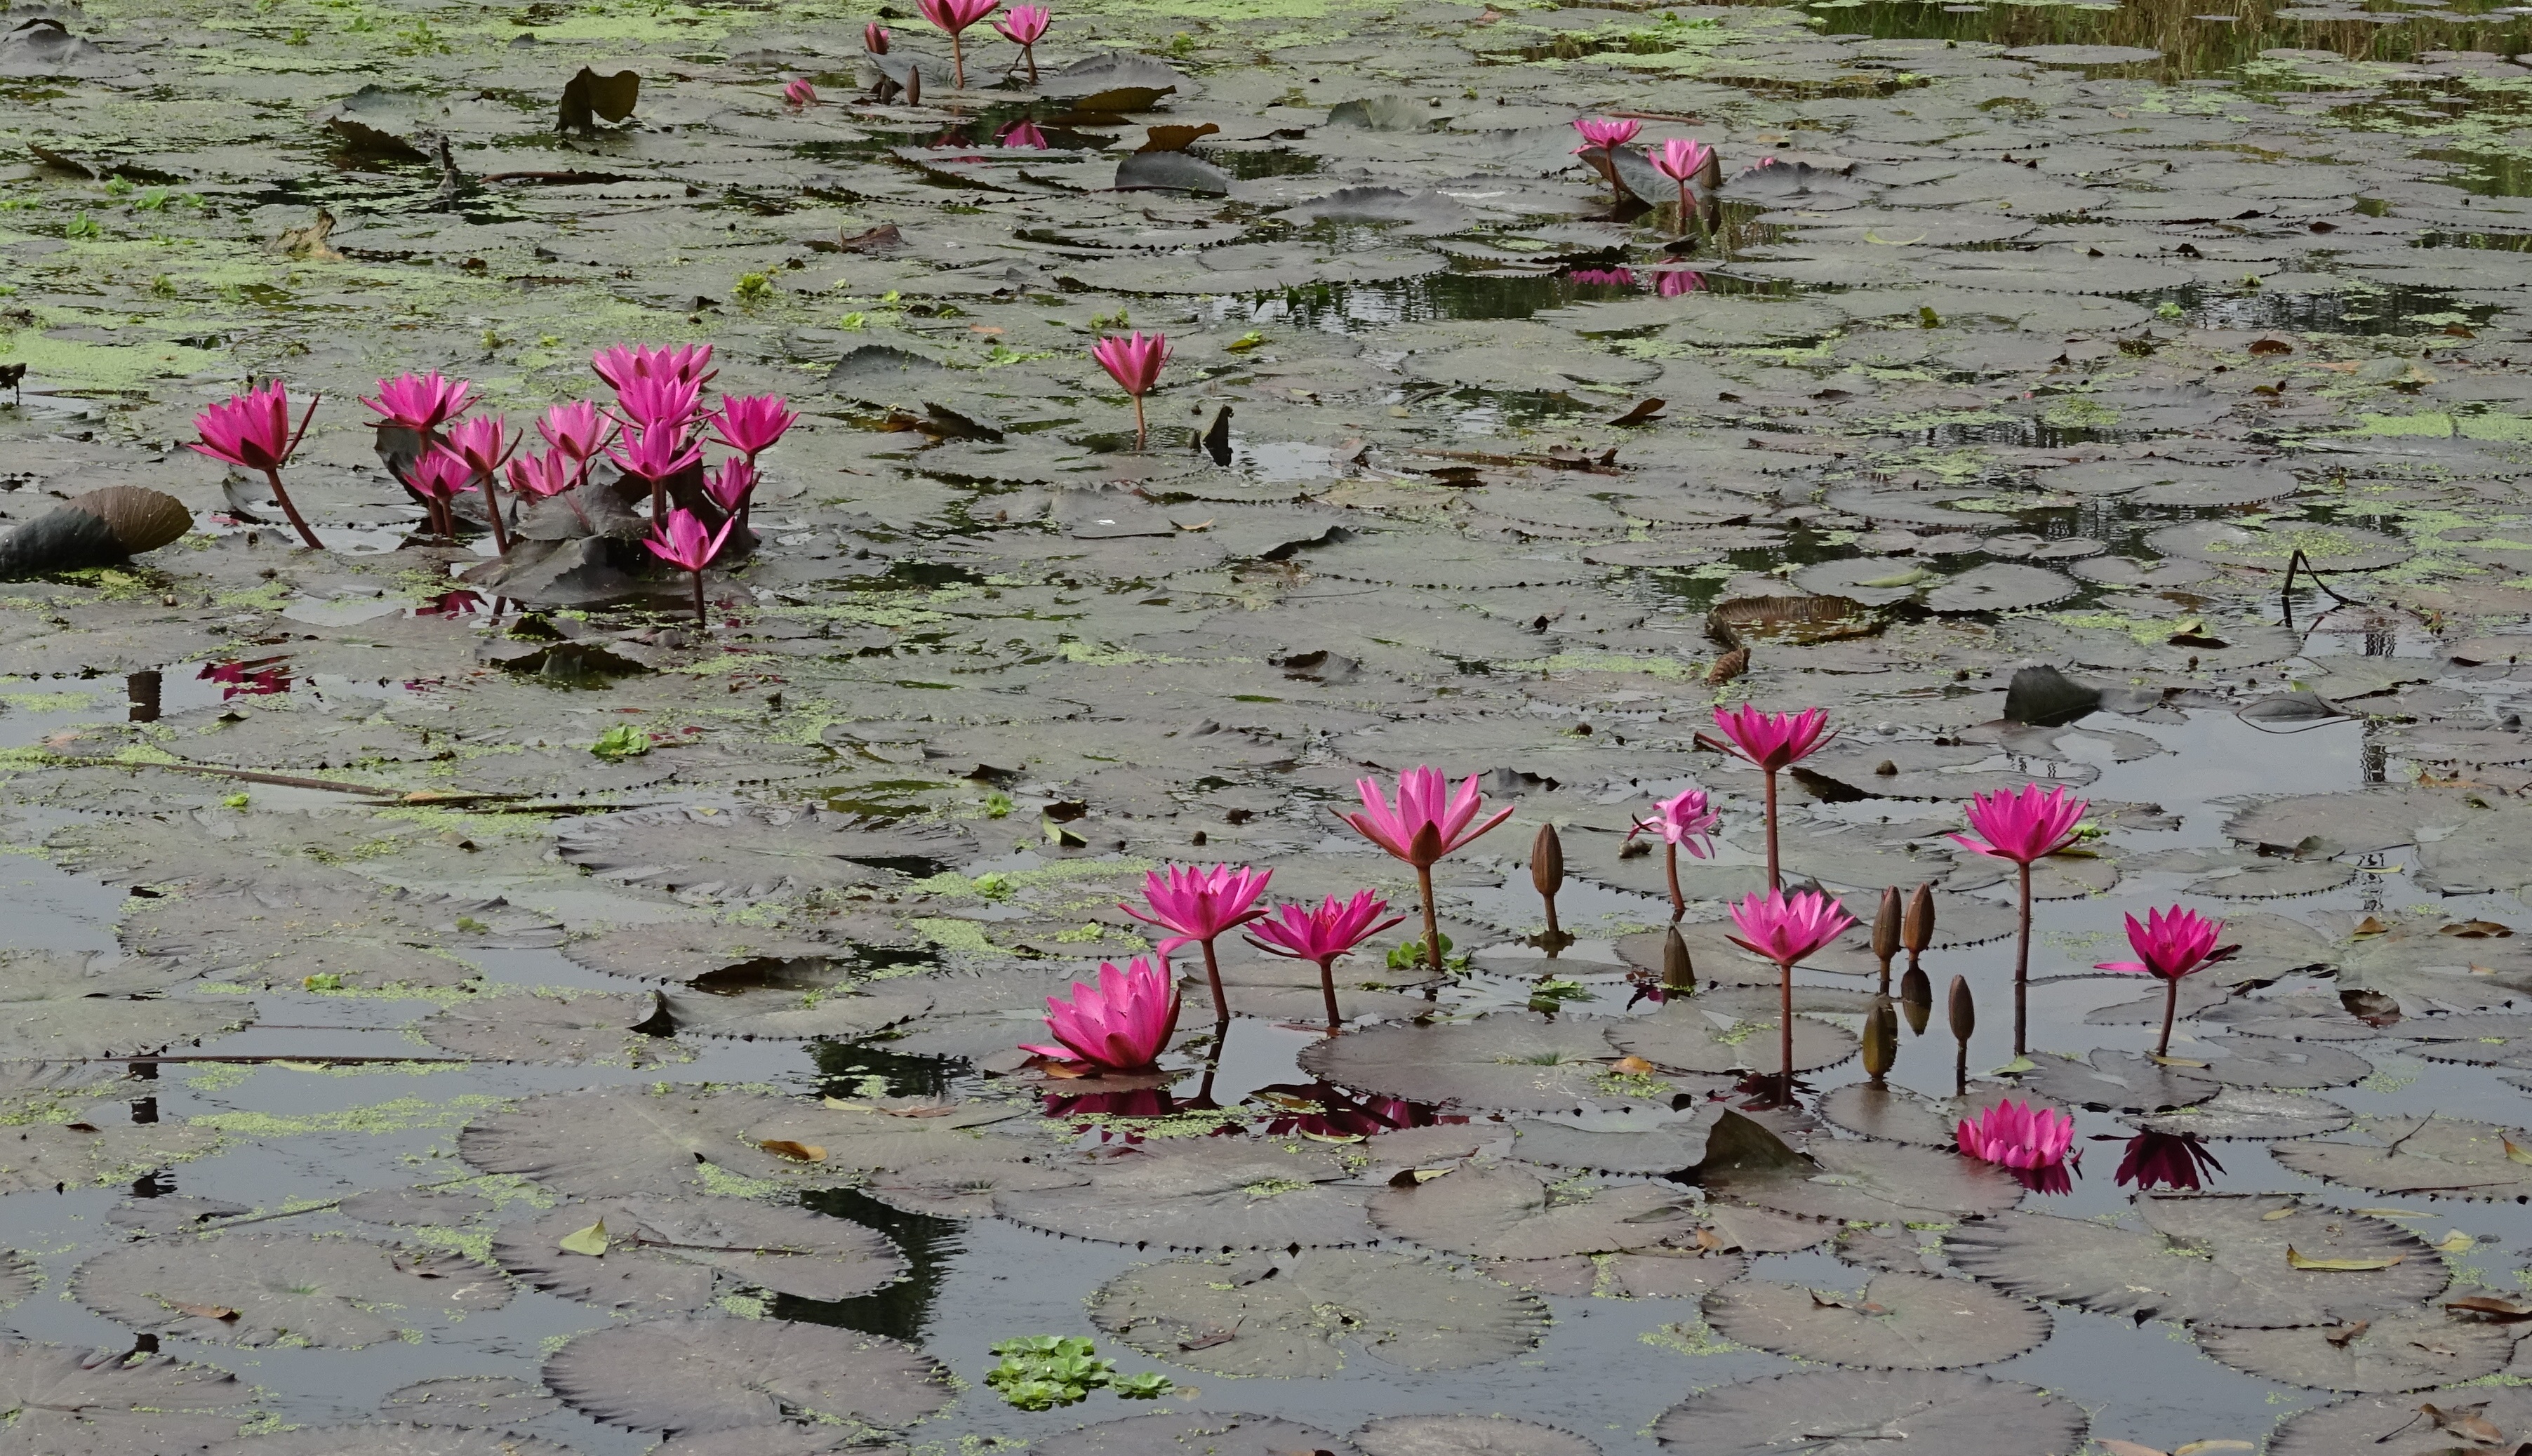
plant, leaf, flower, petal, aquatic, pink, flora, water lily, nymphaeaceae, wetland, india, lily, water bird, kolkata, red water lily, lal shapla, lal kamal, raktakamal, nilofar, nymphaea rubra, nymphaea rosea, leuconymphaea rubra, nymphaea magnifica, iim